History of Syria

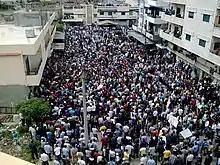
Opposition demonstration in Baniyas, 29 April 2011

Upon assuming power, Hafez al-Assad moved quickly to create an organizational infrastructure for his government and to consolidate control. The Provisional Regional Command of Assad's Arab Socialist Ba'ath Party nominated a 173-member legislature, the People's Council, in which the Ba'ath Party took 87 seats. The remaining seats were divided among "popular organizations" and other minor parties. In March 1971, the party held its regional congress and elected a new 21-member Regional Command headed by Assad.